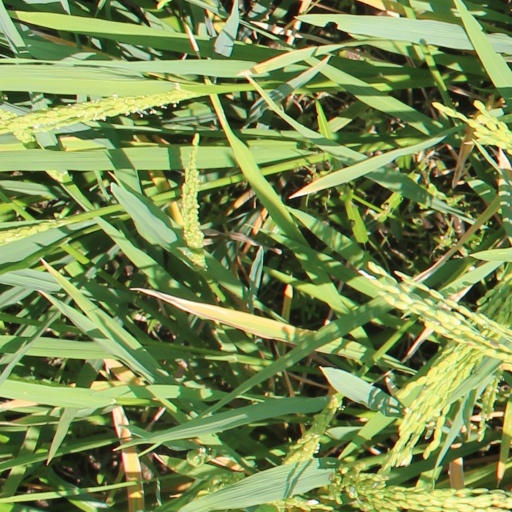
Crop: rice